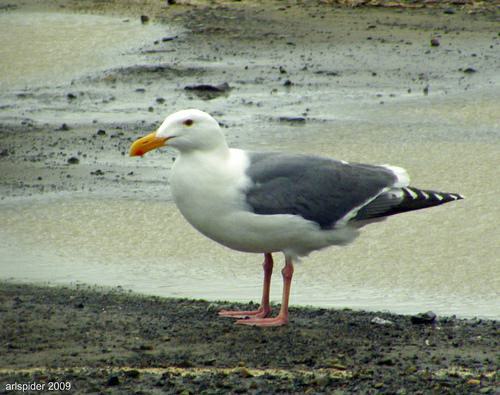
A photo of a western gull